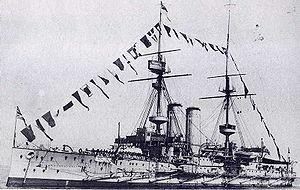
La classe Duncan est une classe de cuirassés de type Pré-Dreadnought construite pour la Royal Navy tout au début du XXᵉ siècle.